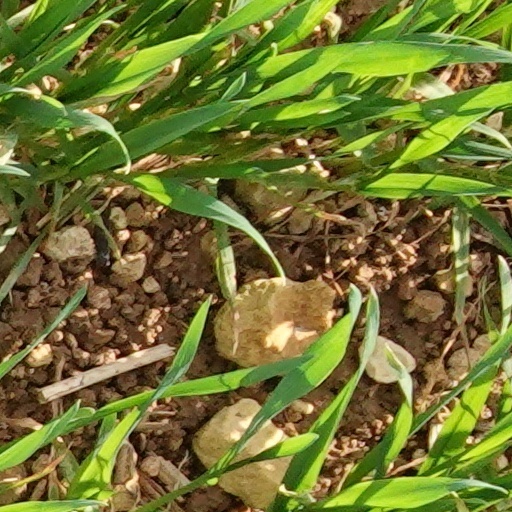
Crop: wheat